Mihir Das

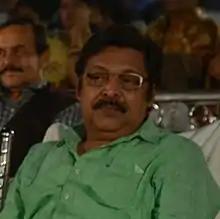
Das during the 25th Odisha State Film Awards 2014

Mihir Kumar Das (11 February 1959 – 11 January 2022) was an Indian actor who worked in Odia language films of Ollywood industry. He received several awards, notably Best Actor for his films Laxmi Pratima in 1998, Pheria Mo Suna Bhauni in 2005 Best Supporting Actor award for his films Rakhi Bandhili Mo Rakhiba Mana in 2002 and Prema Adhei Akhyara and Best Comedian award for Mu Tate Love Karuchhi in 2007 from the Odisha state government.